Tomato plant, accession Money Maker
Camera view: tilt-top (135 deg); turntable rotation: 120 degrees
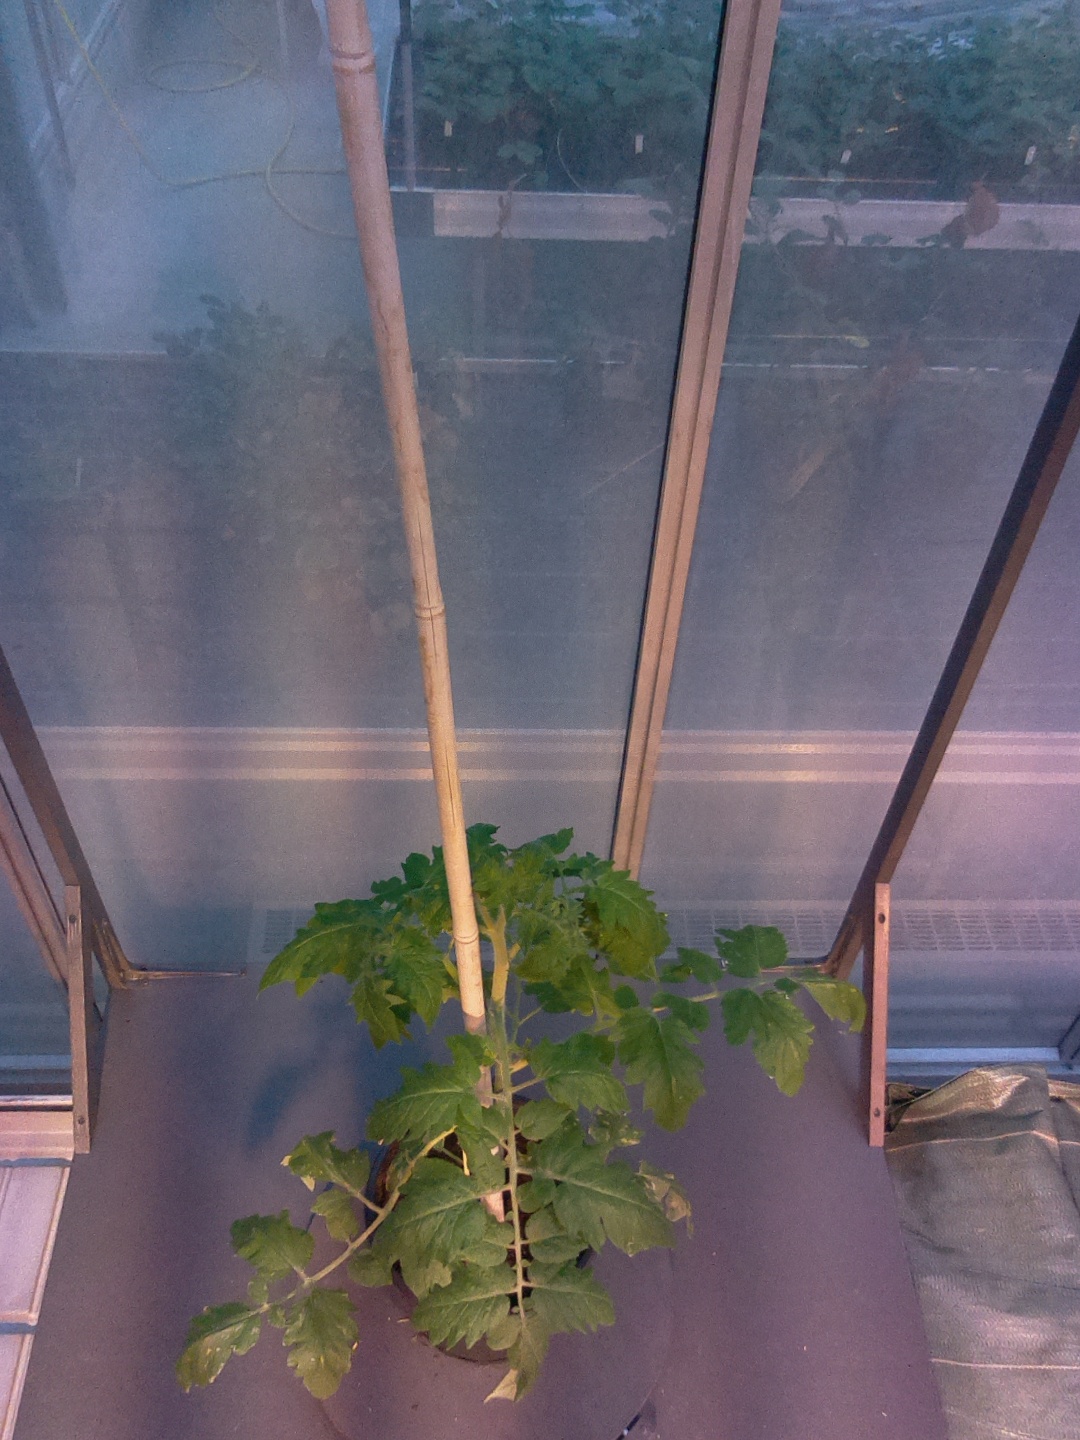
BBCH growth stage 20: First Side shoot start formed